Tornado myths

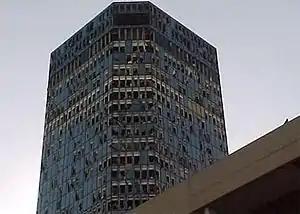
Downtown damaged by the 2000 Fort Worth tornado

Tornado myths are incorrect beliefs about tornadoes, which can be attributed to many factors, including stories and news reports told by people unfamiliar with tornadoes, sensationalism by news media, and the presentation of incorrect information in popular entertainment. Common myths cover various aspects of the tornado, and include ideas about tornado safety, the minimization of tornado damage, and false assumptions about the size, shape, power, and path of the tornado itself.